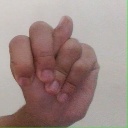
अक्षर: न